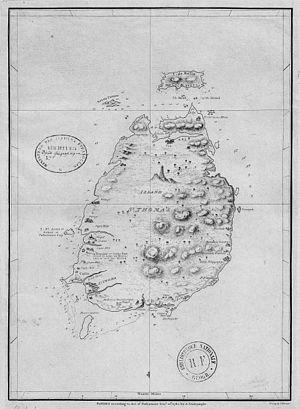
São Tomé ou Sao Tomé, autrefois aussi nommée Saint-Thomas, Saint-Thomé ou Saint-Thomée, est l'île principale de Sao Tomé-et-Principe.